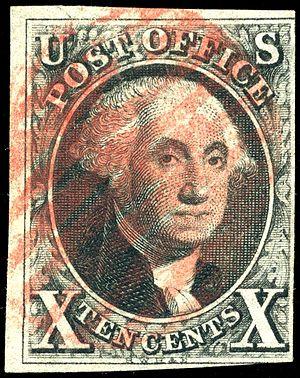
Le Dix cents noir sur papier vert-bleu est le premier timbre postal des États-Unis d'Amérique avec le Cinq cents brun Benjamin Franklin. Il représente l'homme politique George Washington qui fut le premier président des États-Unis.
George Washington, né le 22 février 1732 à Pope's Creek et mort le 14 décembre 1799 à Mount Vernon, est un homme d'État américain, chef d’État-major de l’Armée continentale pendant la guerre d’indépendance entre 1775 et 1783 et premier président des États-Unis, en fonction de 1789 à 1797.
Cet article présente l'histoire postale et philatélique des États-Unis.